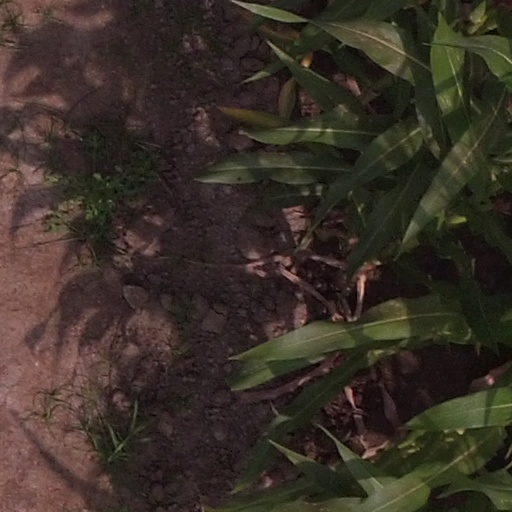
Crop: maize; corn